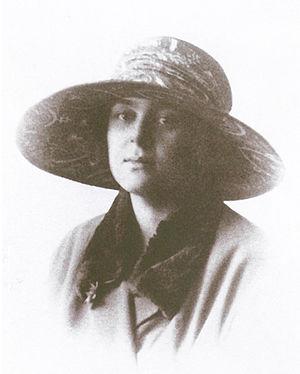
Alexandra von Wolff-Stomersee, née le 13 novembre 1894 à Nice et morte le 22 juin 1982 à Palerme, est une psychanalyste italienne, épouse de l'écrivain Giuseppe Tomasi di Lampedusa.
Un psychanalyste est un professionnel formé sur le plan théorique et pratique à mener des cures psychanalytiques.